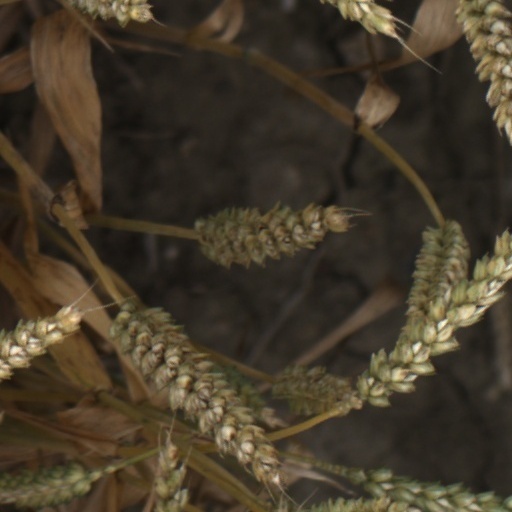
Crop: wheat